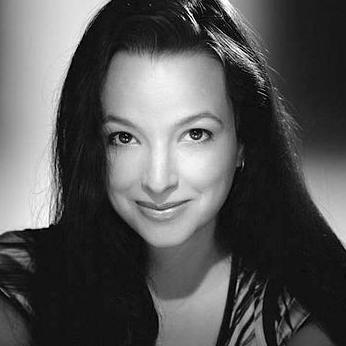
Age: 36